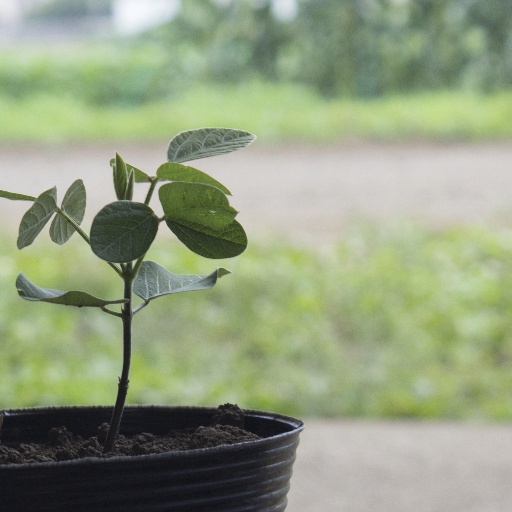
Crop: soybean